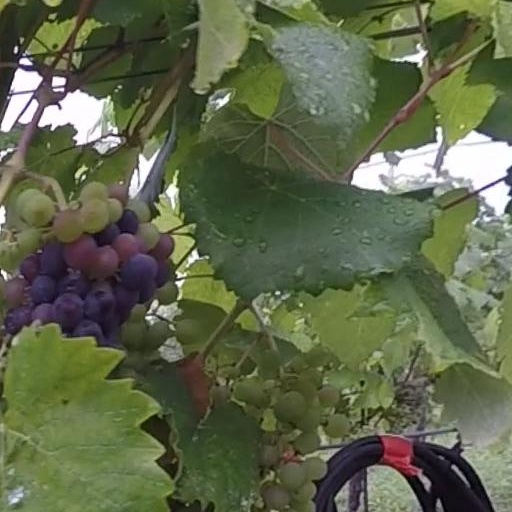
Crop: grape